James Hague

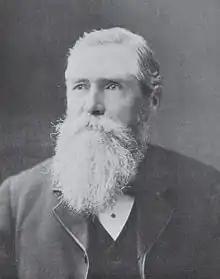

James Hague (17 September 1834 – 16 August 1916) was an Australian politician who represented the South Australian House of Assembly multi-member seat of Barossa from 1890 to 1902. He represented the National Defence League in 1893 and 1896.